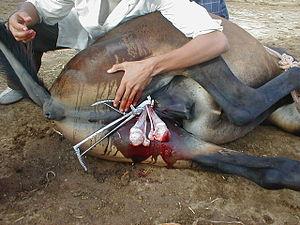
Hongre est l'appellation qui désigne un cheval castré, et par extension les autres équidés castrés, comme l'âne, le bardot et le mulet. La castration, en éliminant les hormones associées au comportement sexuel du cheval entier, permet généralement à un mâle d'être plus calme et plus docile, donc plus approprié comme animal de travail au quotidien.